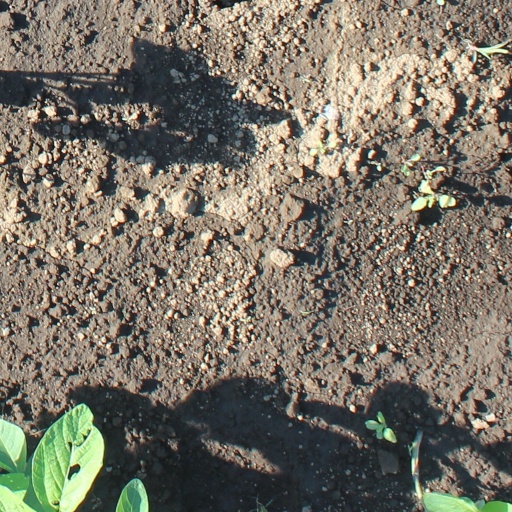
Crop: soybean